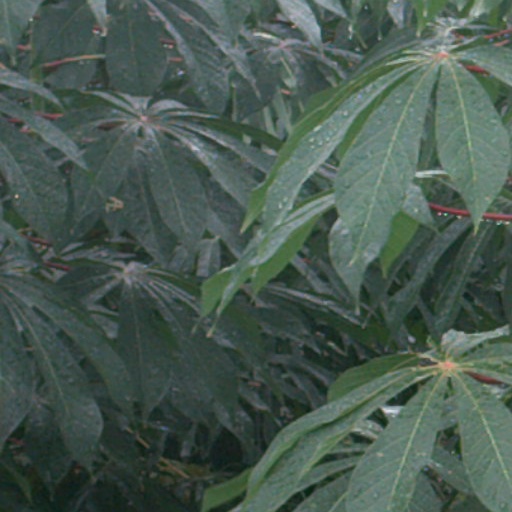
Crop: cassava